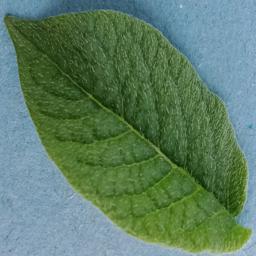
Label: Potato___Healthy